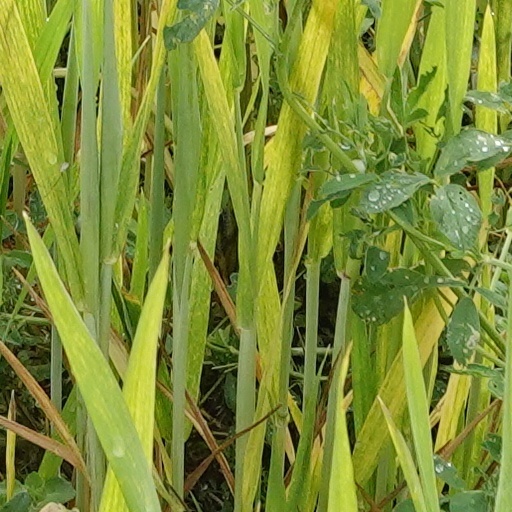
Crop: wheat